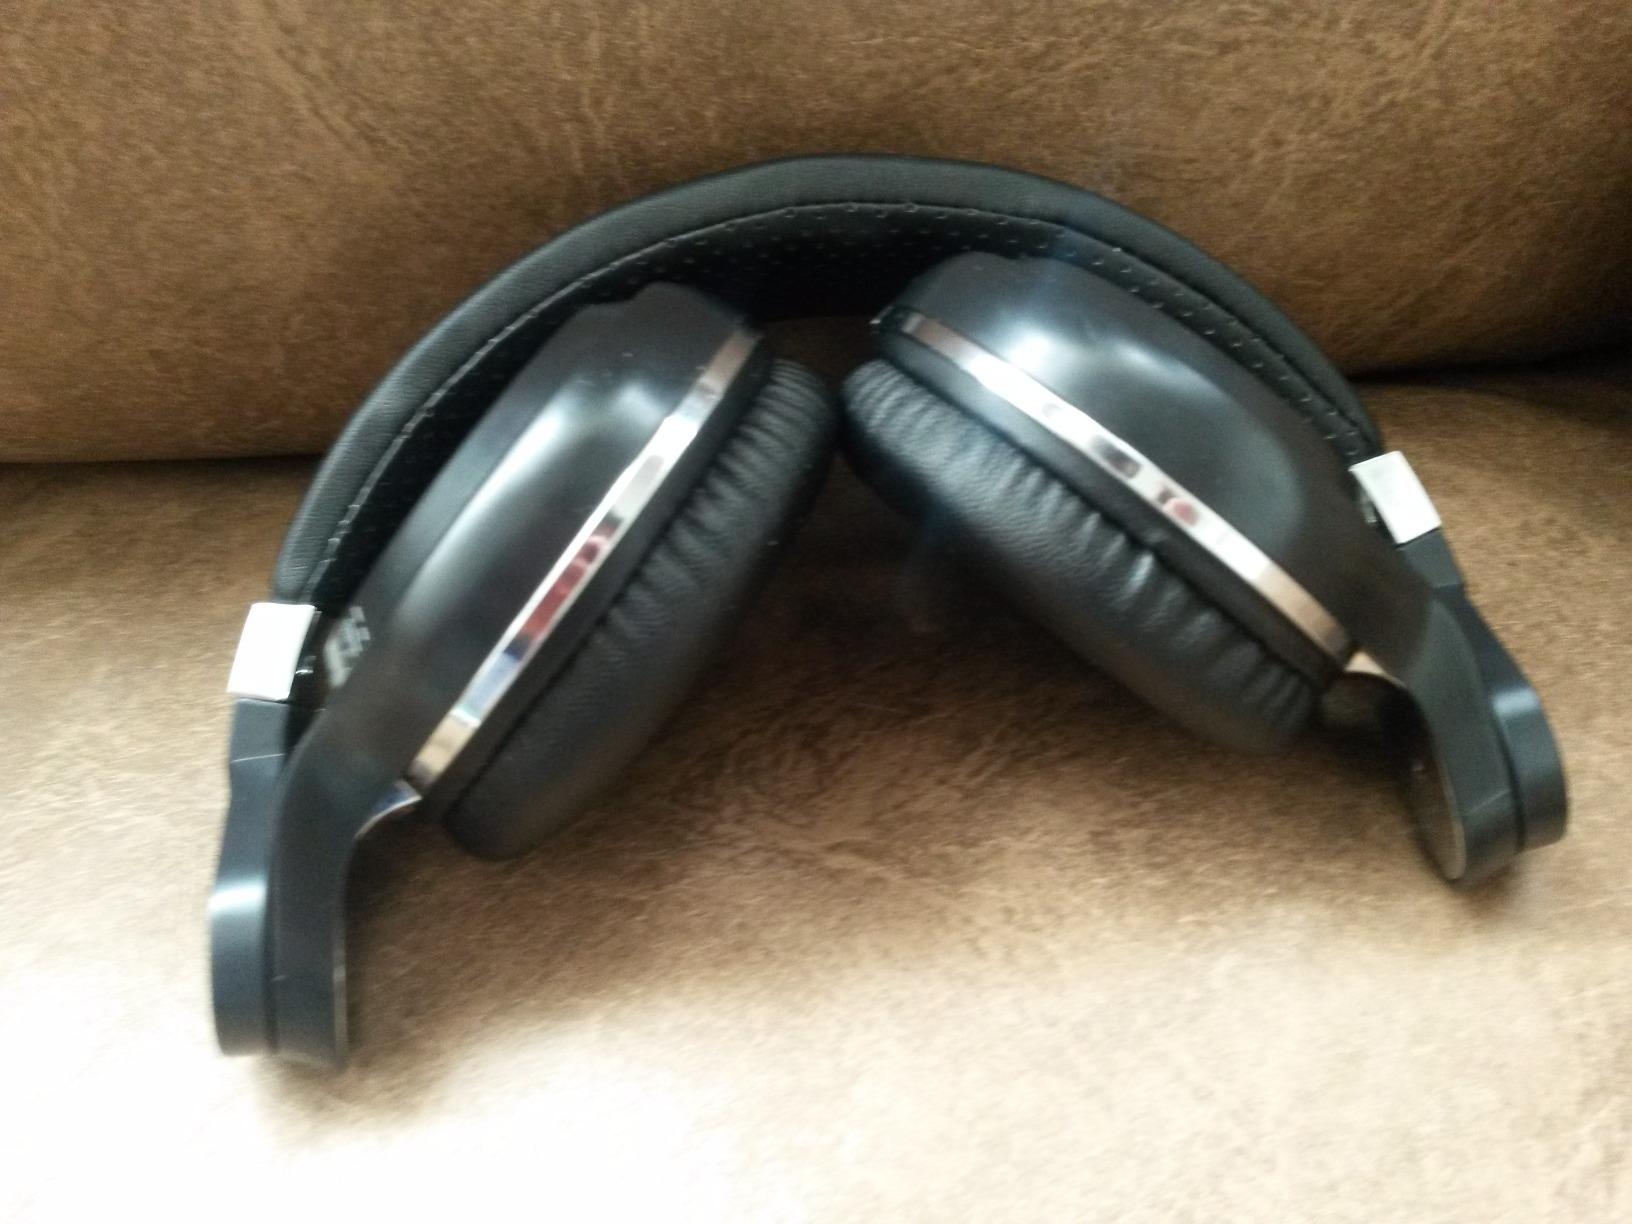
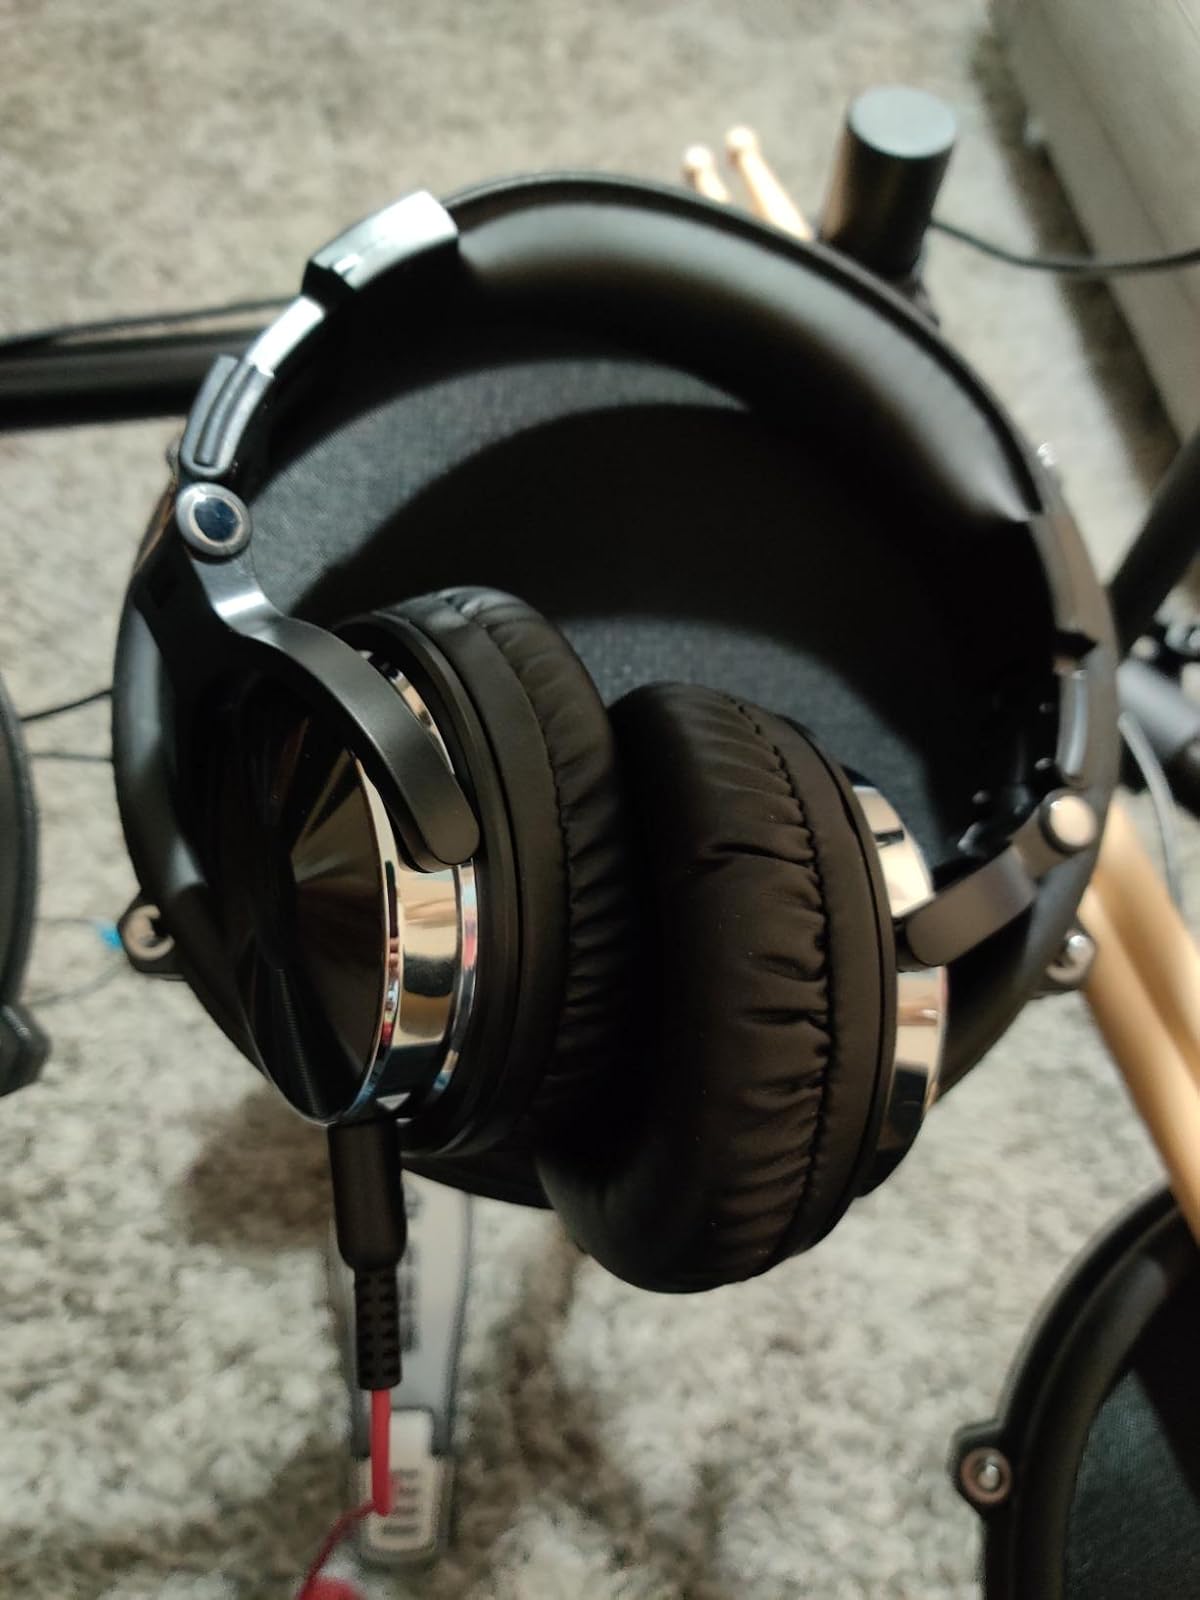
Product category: headphones
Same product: no